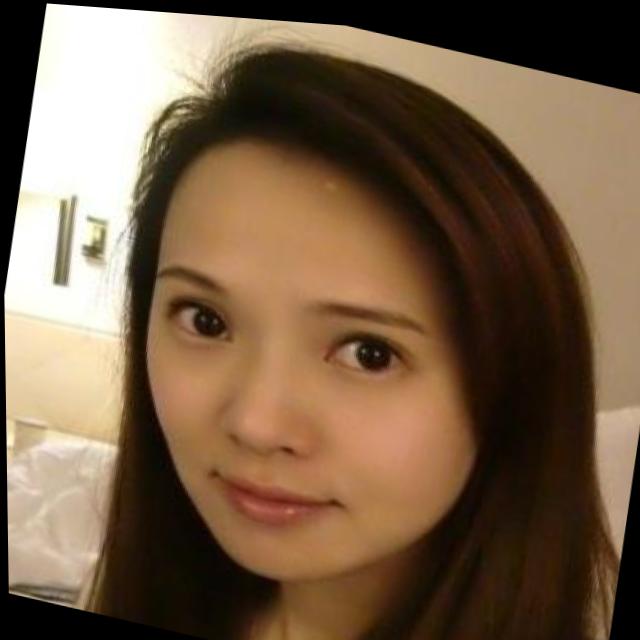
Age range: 21-44